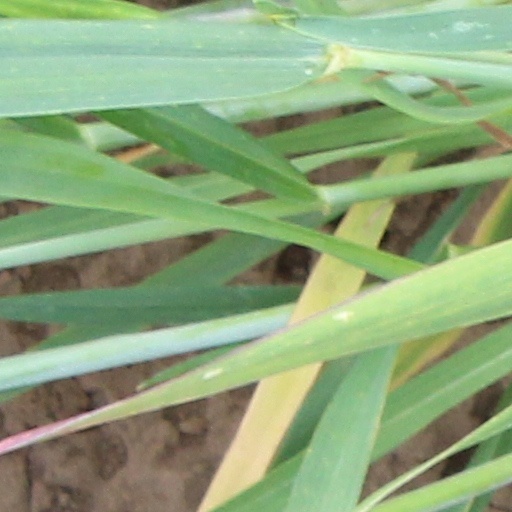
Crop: wheat